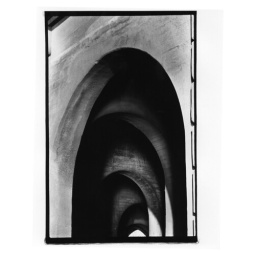
arches beneath a bridge in baltimore, black and white film photography.